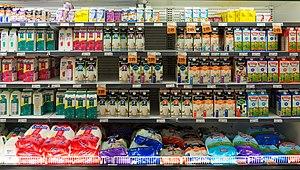
Les quotas laitiers au Canada existent depuis 1970 et sont inscrits dans la loi fédérale de la gestion de l'offre impliquant que les producteurs de lait doivent posséder un permis pour possèder une vache laitière et pour chaque litre de lait produit qu'ils doivent obligatoirement vendre directement aux organismes provinciaux désignés dans le cadre de cette loi, au prix fixé.